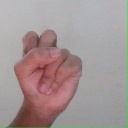
अक्षर: स